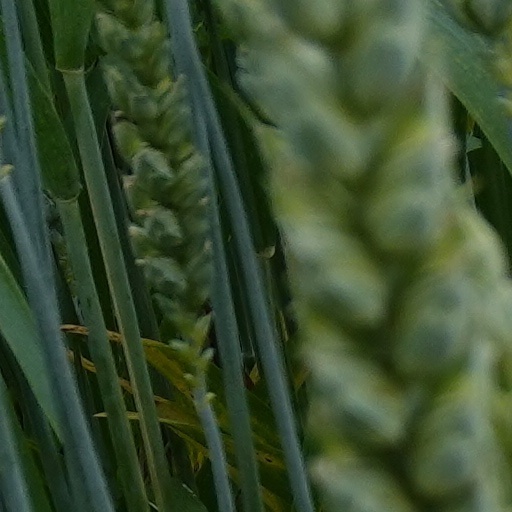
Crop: wheat